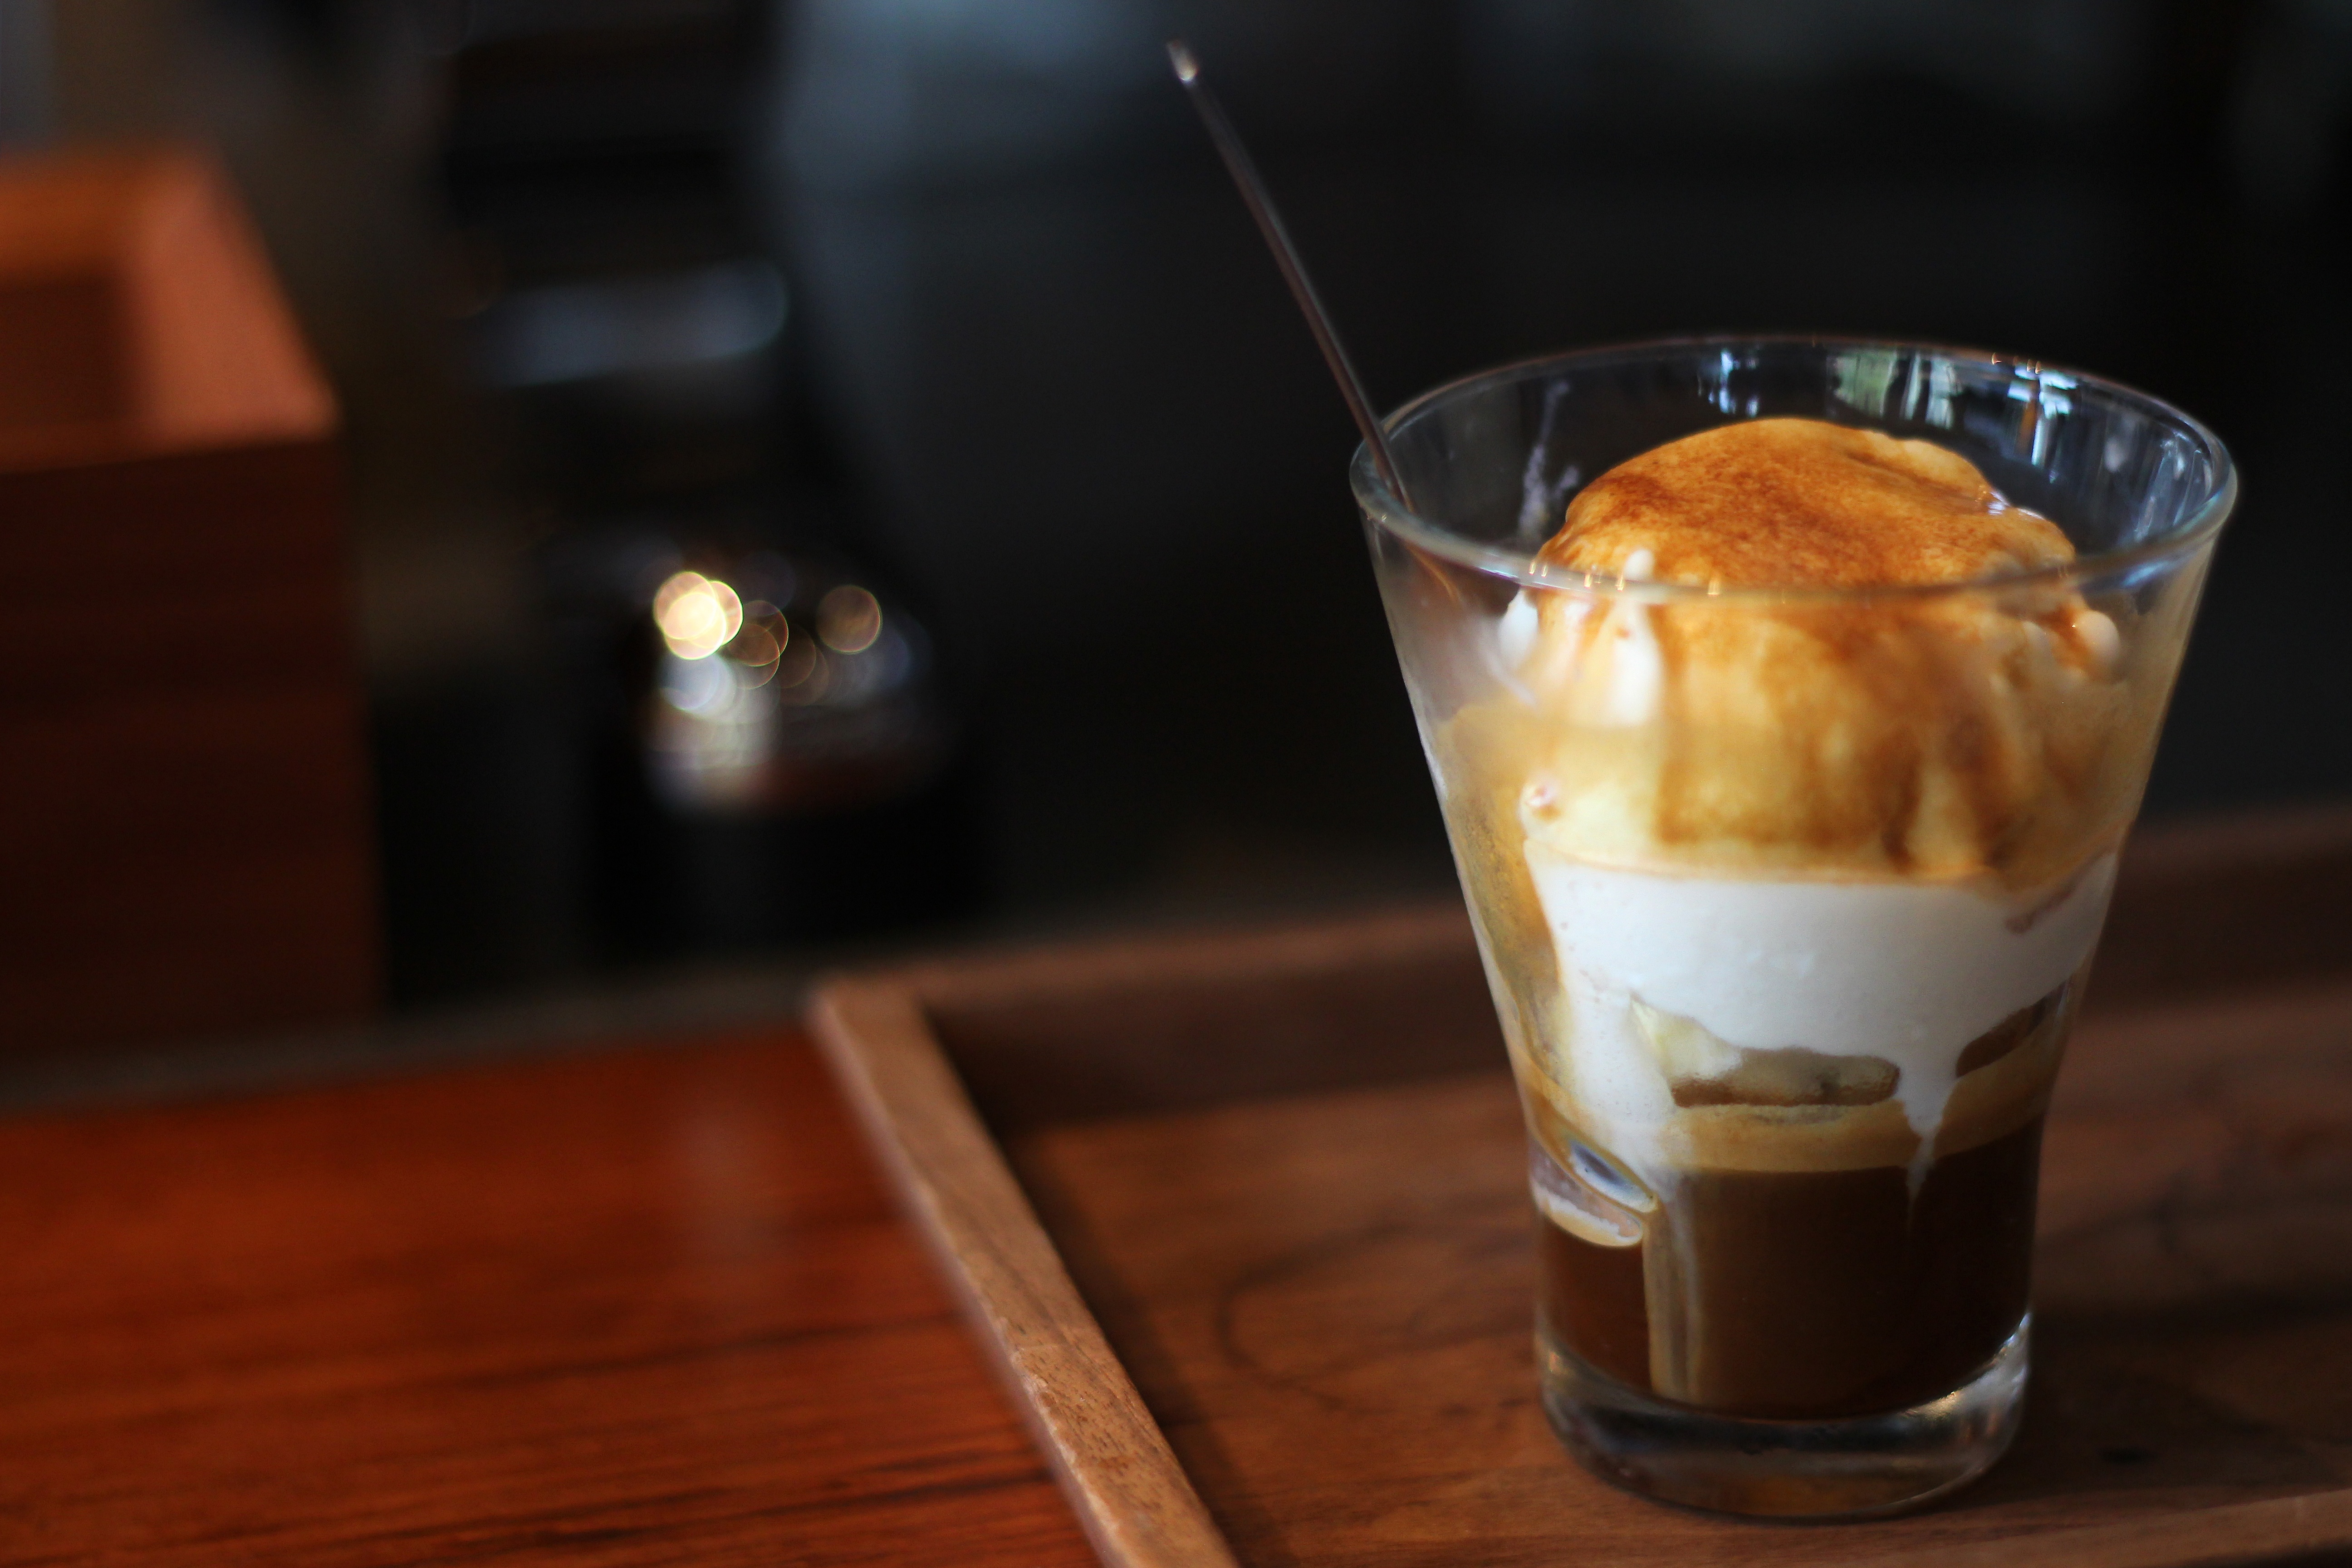
coffee, food, produce, drink, dessert, whisky, liqueur, flavor, distilled beverage, affogato